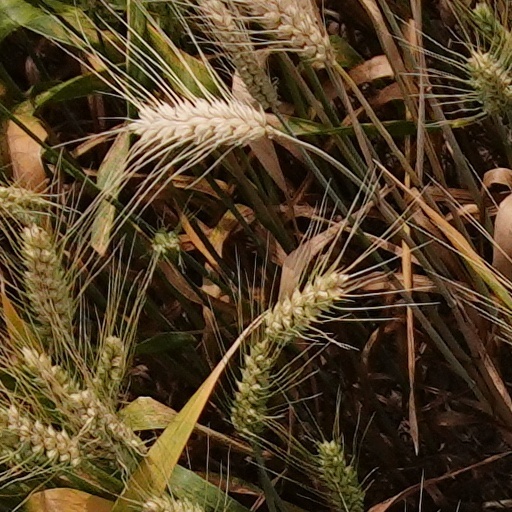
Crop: wheat